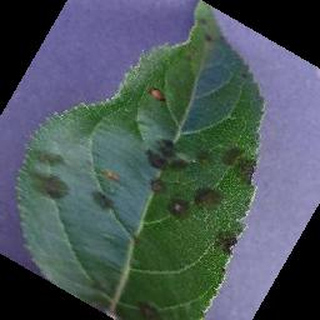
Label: apple_apple_scab